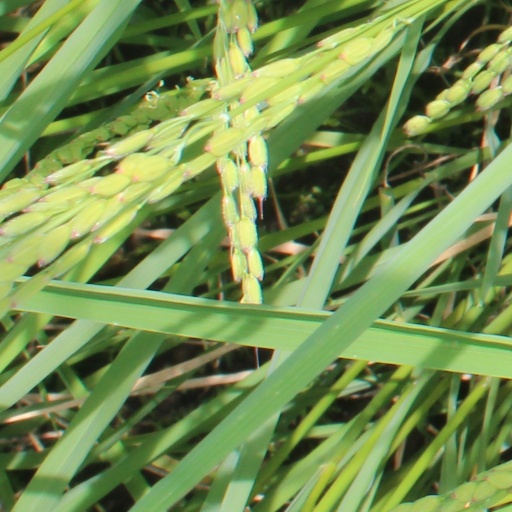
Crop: rice